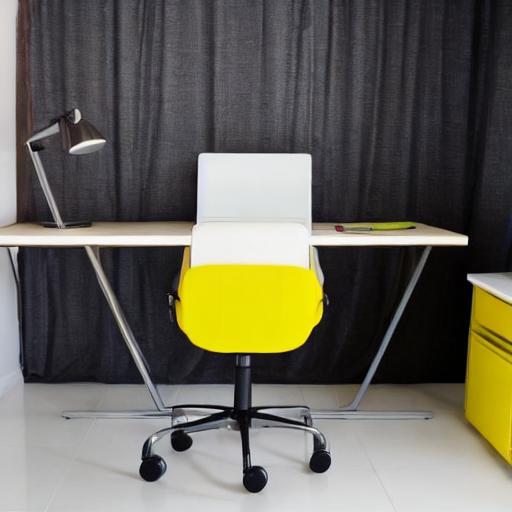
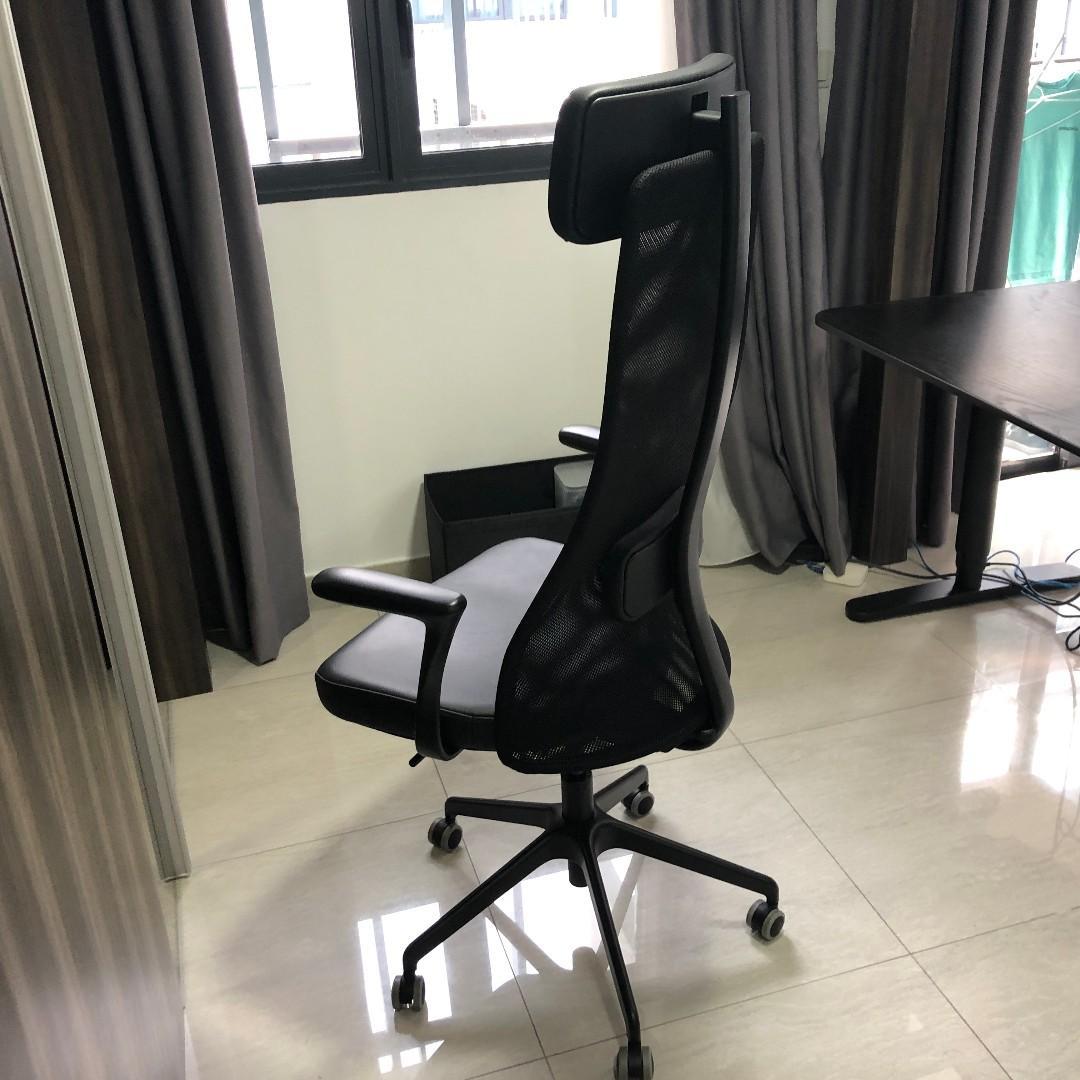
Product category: items_chair
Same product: no